John Calvin

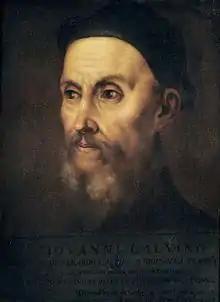

Calvin's theology caused controversy. Pierre Caroli, a Protestant minister in Lausanne, accused Calvin, as well as Viret and Farel, of Arianism in 1536. Calvin defended his beliefs on the Trinity in "Confessio de Trinitate propter calumnias P. Caroli". In 1551 Jérôme-Hermès Bolsec, a physician in Geneva, attacked Calvin's doctrine of predestination and accused him of making God the author of sin. Bolsec was banished from the city, and after Calvin's death, wrote a biography which severely maligned Calvin's character. In the following year, Joachim Westphal, a Gnesio-Lutheran pastor in Hamburg, condemned Calvin and Zwingli as heretics in denying the eucharistic doctrine of the union of Christ's body with the elements. Calvin's "Defensio sanae et orthodoxae doctrinae de sacramentis" (A Defence of the Sober and Orthodox Doctrine of the Sacrament) was his response in 1555. In 1556 , a Dutch dissident, held a public disputation with Calvin during his visit to Frankfurt, in which Velsius defended free will against Calvin's doctrine of predestination. Following the execution of Servetus, a close associate of Calvin, Sebastian Castellio, broke with him on the issue of the treatment of heretics. In Castellio's "Treatise on Heretics" (1554), he argued for a focus on Christ's moral teachings in place of the vanity of theology, and he afterward developed a theory of tolerance based on biblical principles.